Klumpke-Roberts Award

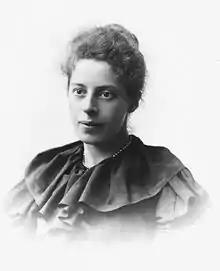
Dorothea Klumpke-Roberts

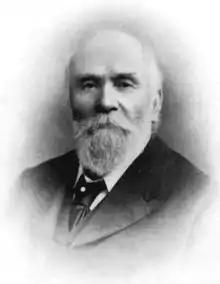
Isaac Roberts

The Klumpke-Roberts Award, one of seven international and national awards for service to astronomy and astronomy education given by the Astronomical Society of the Pacific, was established from a bequest by astronomer Dorothea Klumpke-Roberts to honor her husband Isaac Roberts and her parents.